Pompeii

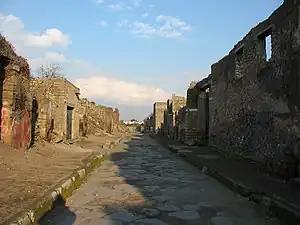
The buildings on the left show signs of decay due to the infestation of various plants, while the debris accumulating on the footpath indicates erosion of the infrastructure. The footpaths and road have also been worn down by pedestrian activity since excavation.

Under the 'Great Pompeii Project' over of ancient walls within the city were relieved of danger of collapse by treating the unexcavated areas behind the street fronts in order to increase drainage and reduce the pressure of groundwater and earth on the walls, a problem especially in the rainy season. These excavations resumed on unexcavated areas of "Regio V". In November 2020 the remains of two men, thought to be a rich man and his slave, were found in a layer of ash. They appeared to have escaped the first eruption but were killed by a second blast the next day. A study of the bones showed that the younger one appeared to have done manual labour and hence was likely a slave.